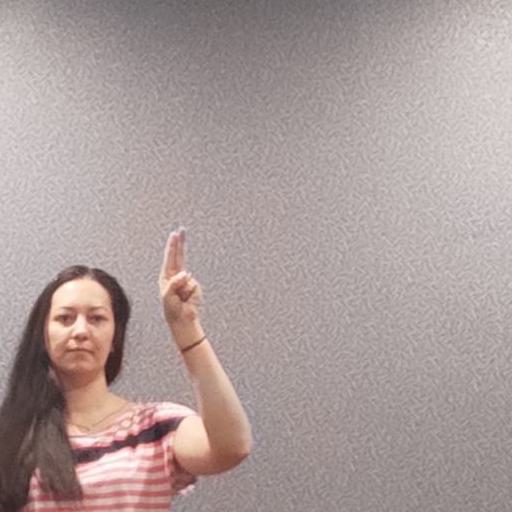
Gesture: two_up